Paul Gutama Soegijo

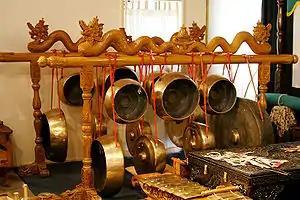
A dozen gongs hanging from wooden bars

He founded an experimental ensemble, Banjar Gruppe Berlin, in 1973. The group specialised in playing pieces using musical instruments from around the world rather than traditional European instruments. During this time, Soegijo began a transition to a contemporary Indonesian style of music in his compositions for Banjar Gruppe, deviating from his previous Neue Musik style, and he developed an interest in the gamelan percussion instruments of Java and Bali. He travelled between Germany and Indonesia between 1977 and 1985 to learn their gamelan techniques and traditions. He then created a study curriculum for the gamelan instruments which he used to train the members of Banjar Gruppe. According to the Indonesian composer Franki Raden, the combination of Western influences and gamelan traditions in Soegijo's later works was termed " ("music of the new originality").